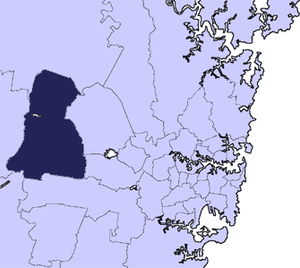
La ville de Penrith est une zone d'administration locale de l'agglomération de Sydney, située dans l'État de Nouvelle-Galles du Sud, en Australie. La population s'élevait à 196 066 habitants en 2016.